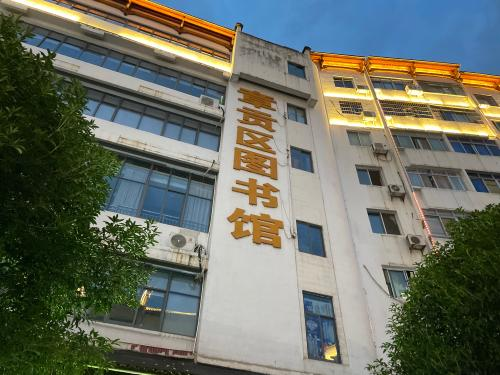
地标名称：章贡区图书馆
所在城市：赣州市·章贡区